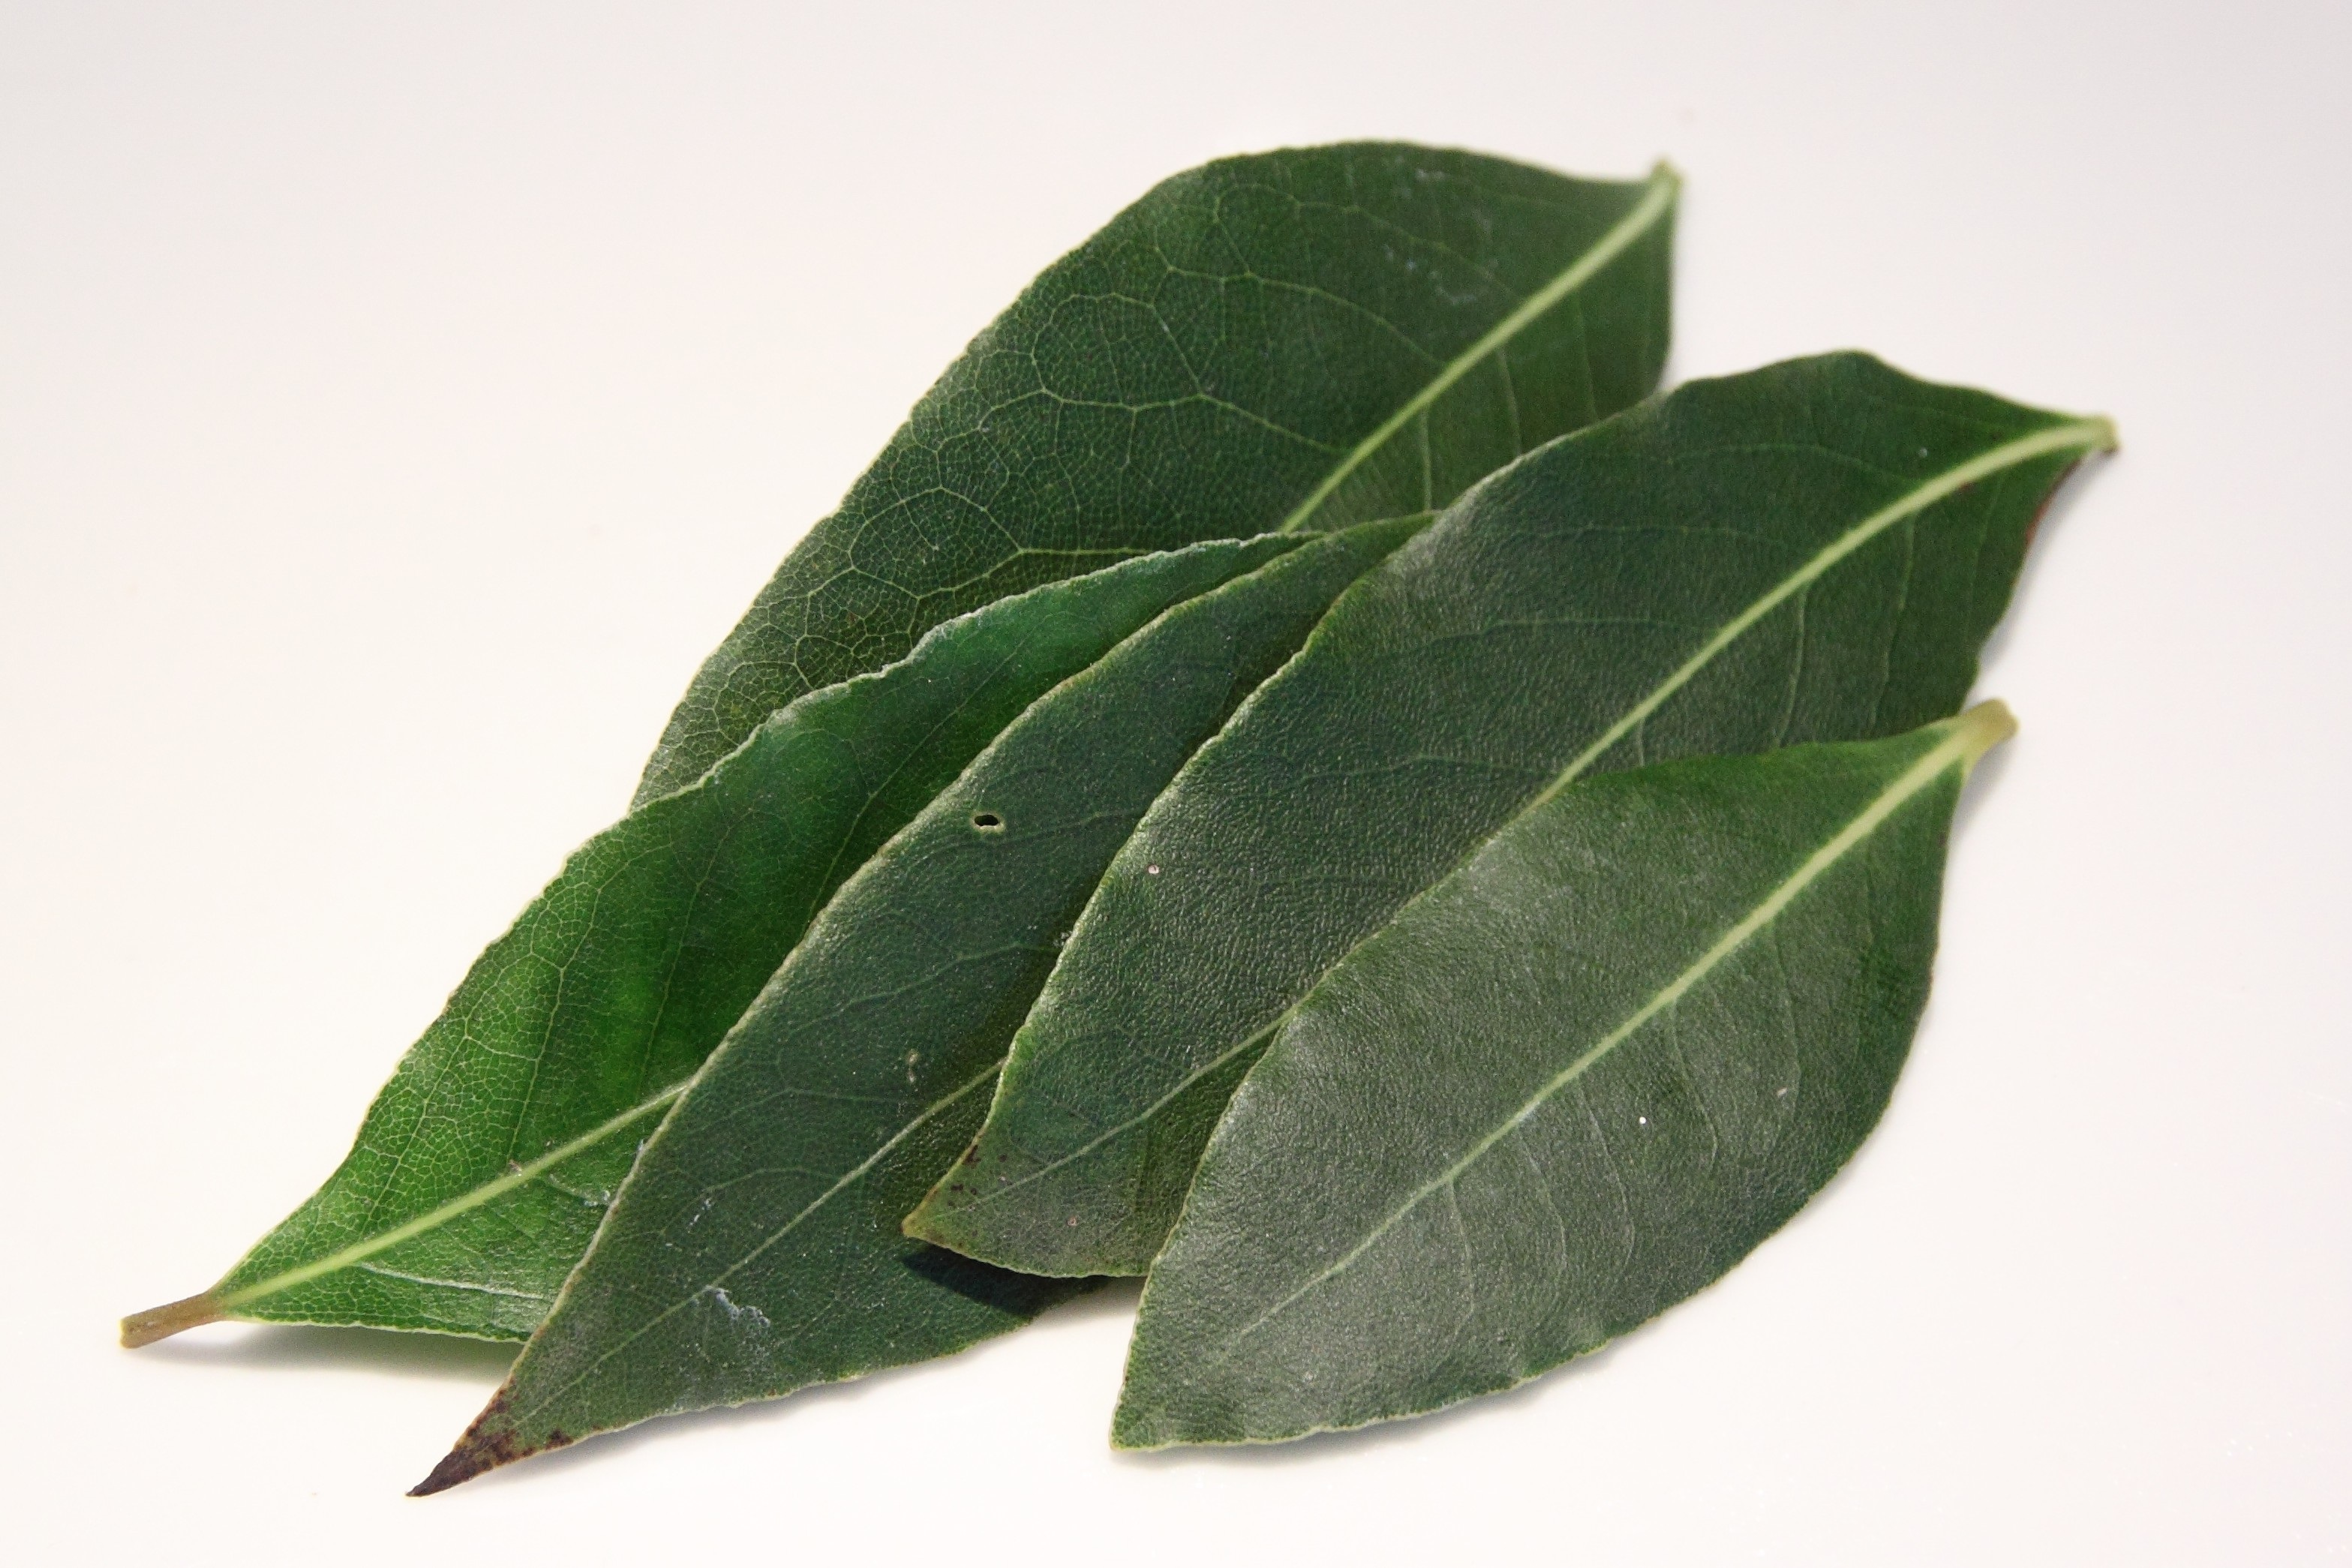
tree, plant, fruit, leaf, flower, food, green, cooking, ingredient, produce, botany, holly, shrub, spices, laurel, flowering plant, plant stem, land plant